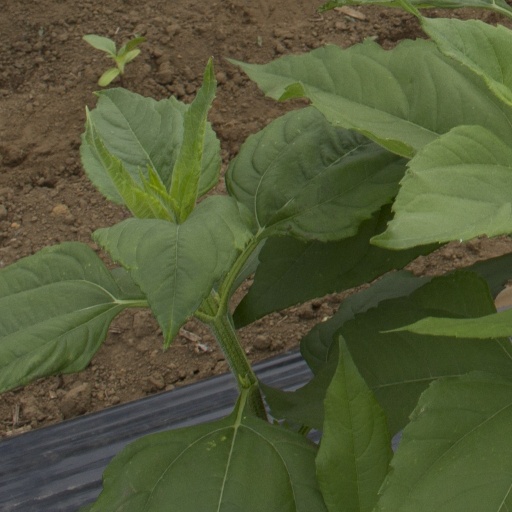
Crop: Jerusalem artichoke